Canton of Schaffhausen

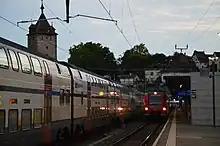
Trains at Schaffhausen railway station

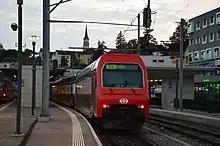
S9 service of Zürich S-Bahn at Schaffhausen railway station

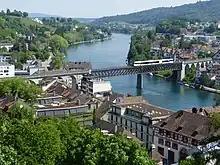
Thurbo on the "Rheinbrücke" (Lake Line) between Schaffhausen and Feuerthalen

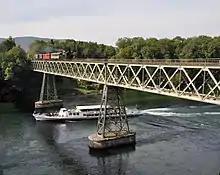
The (near Stein am Rhein) over the River Rhine on the Etzwilen–Singen railway line (via Hemishofen and Ramsen) is nowadays only used by a museum railway line (a boat of "URh" is seen below)

Several train stations in the canton of Schaffhausen provide S-Bahn-style services (lines designated with an "S" followed by the route number). Schaffhausen railway station is also served by InterCity (IC) and RegioExpress (RE) trains of Swiss Federal Railways (SBB CFF FFS) and (DB), and Interregio-Express (IRE) and IC trains of DB. Two railway stations in the eastern part of the canton, and on the Etzwilen–Singen railway, are closed to regular passenger service,